Elisha Pitkin House

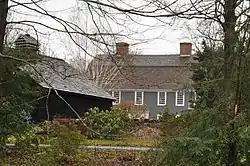

The Elisha Pitkin House is a historic house at 173 High Woods Drive in Guilford, Connecticut. With a construction history estimated to date to 1690, it is one of Connecticut's small number of surviving 17th-century buildings. It was moved to this site in 1955 from its original site in East Hartford, and was listed on the National Register of Historic Places in 1979.